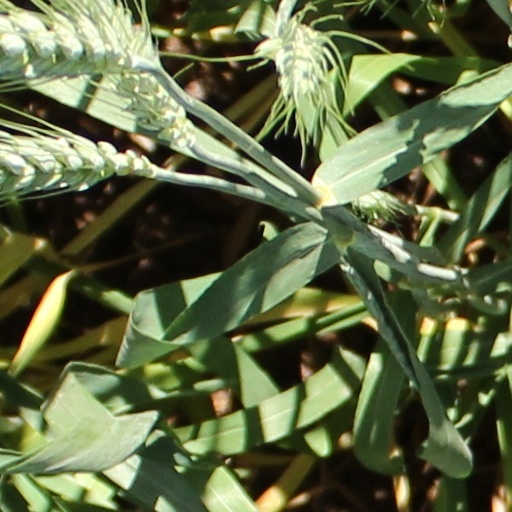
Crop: wheat